Robin Widdows

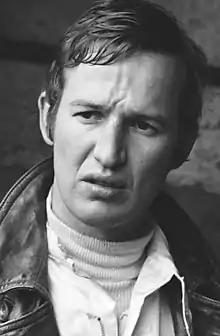
Robin Widdows (1970)

Robin Michael Widdows (born 27 May 1942 in Cowley, Middlesex) is a British former racing driver from England. He participated in Formula One, Formula Two, Formula Three and sportscars including Le Mans.